Thayer School of Engineering

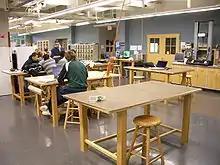
Students in a classroom at the MacLean ESC.

The Thayer School promotes its connections to engineering entrepreneurship. The Cook Engineering Design Center, founded in 1978, acts to solicit industry-sponsored projects for degree candidates to work on. The school also offers a variety of conferences, programs, and internships to foster student connections to the professional world. Companies and products that have emerged from the Thayer School include emeritus professor Robert Dean's Creare, Inc. and Dartmouth music professor Jon Appleton's work on the Synclavier synthesizer. The school maintains a list of startup companies established by its current faculty.